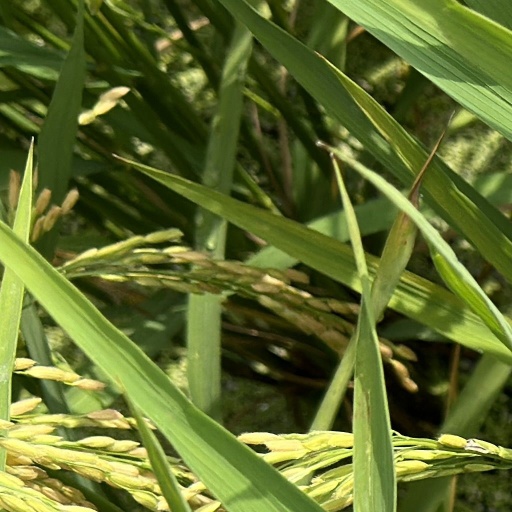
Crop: rice